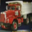
Label: truck